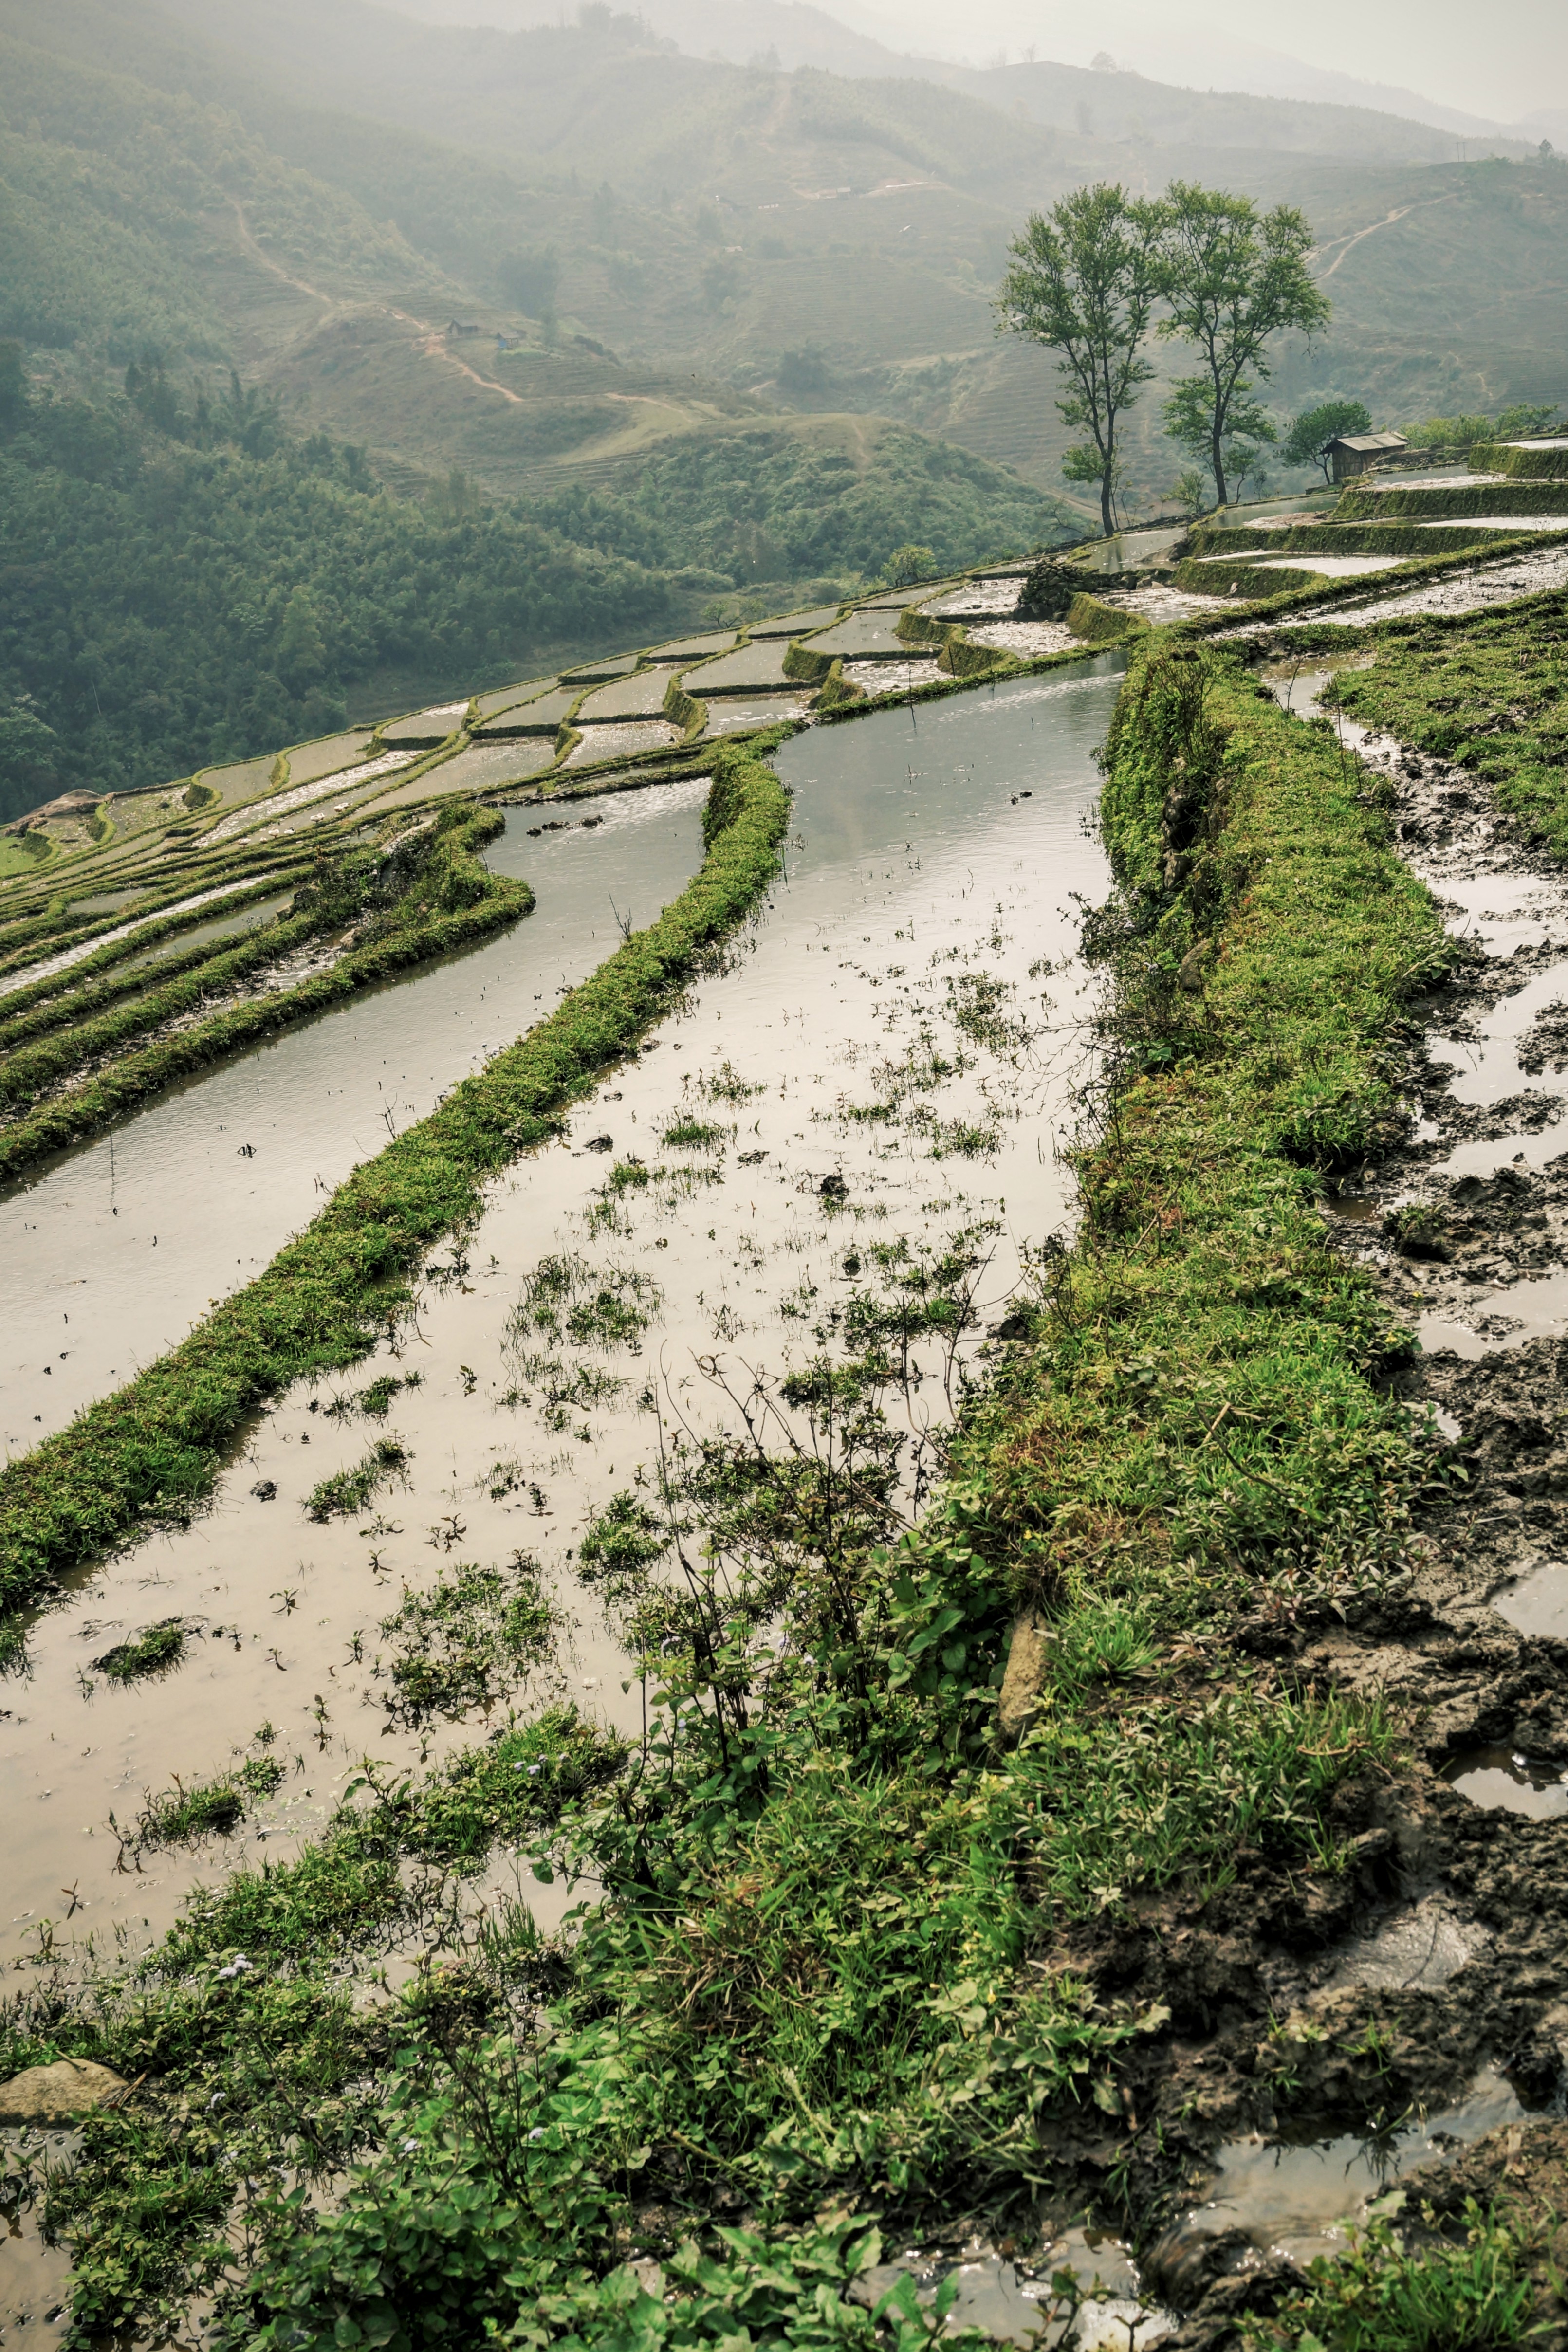
landscape, sea, coast, tree, water, nature, grass, mountain, hill, shore, lake, river, valley, mountain range, cliff, rural, farming, reservoir, agriculture, terrain, waterway, trees, mountains, wetland, habitat, philippines, rural area, aerial photography, rice terraces, natural environment, atmospheric phenomenon, geological phenomenon, Banaue Rice Terraces